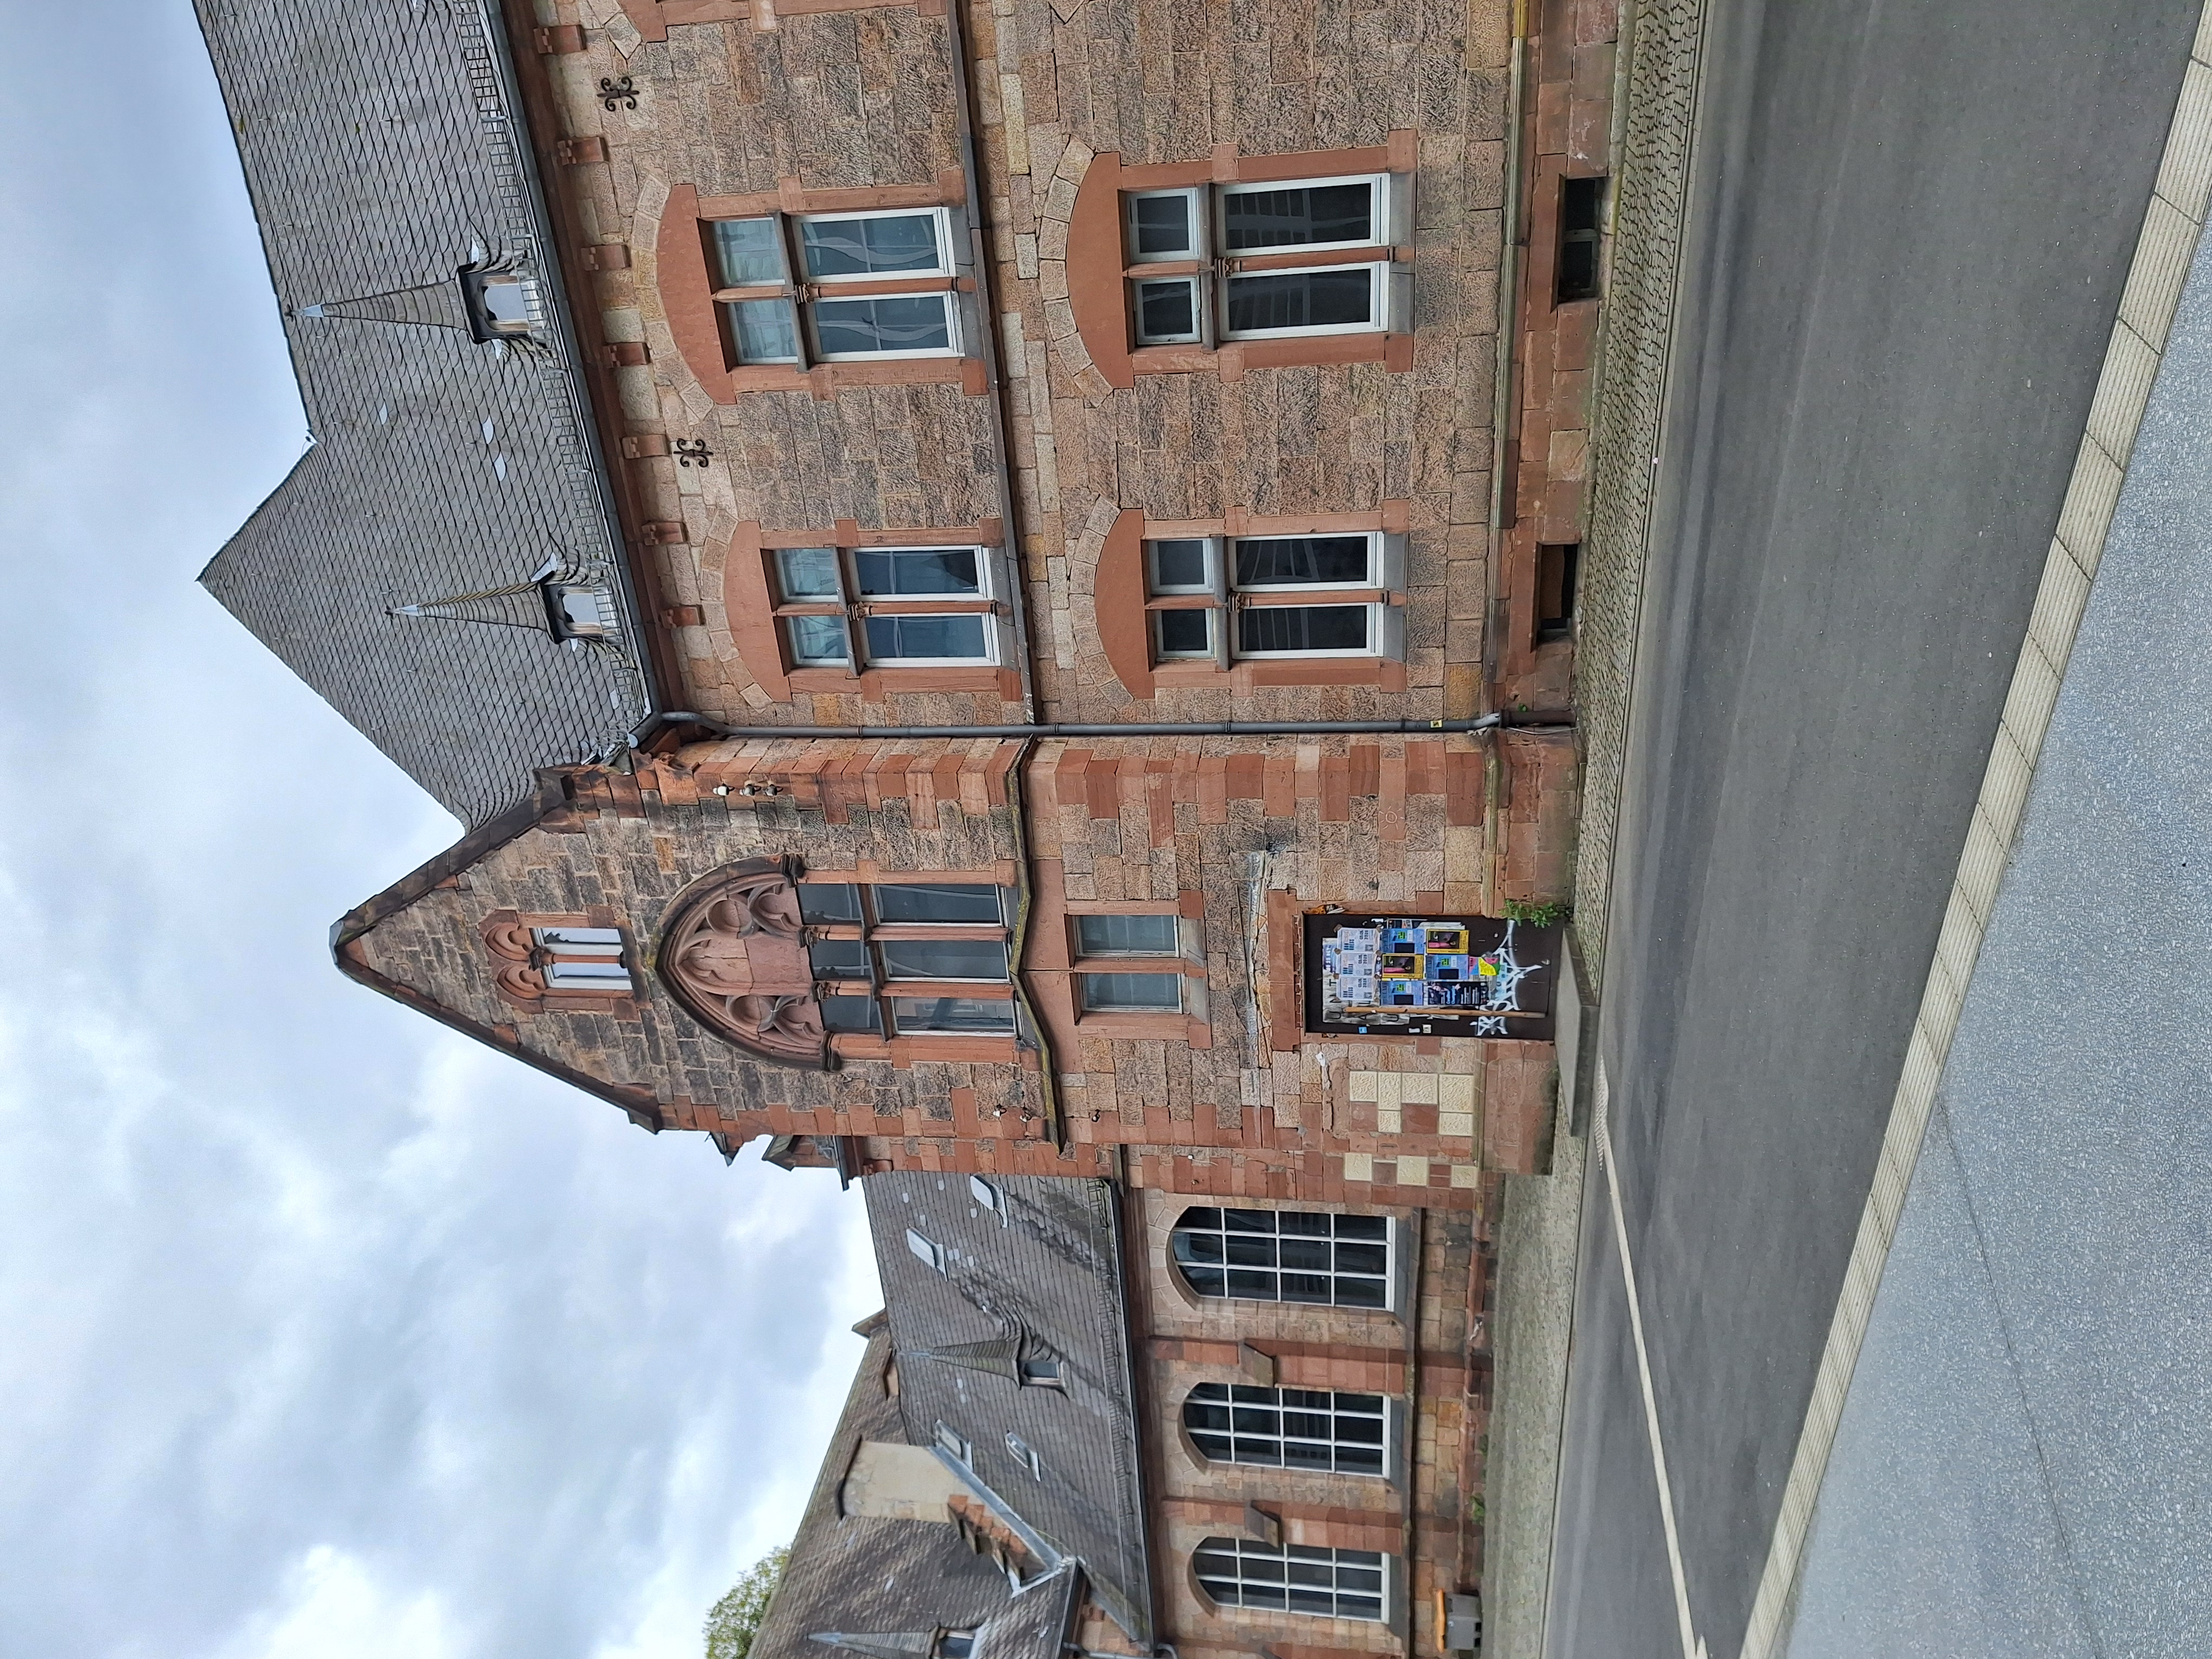
Building: Deutschhausstraße 17